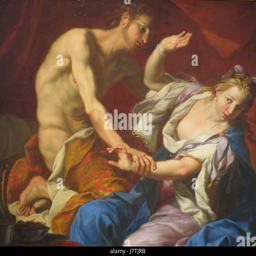
fictional characters by an unknown artist , oil on canvas , ca .